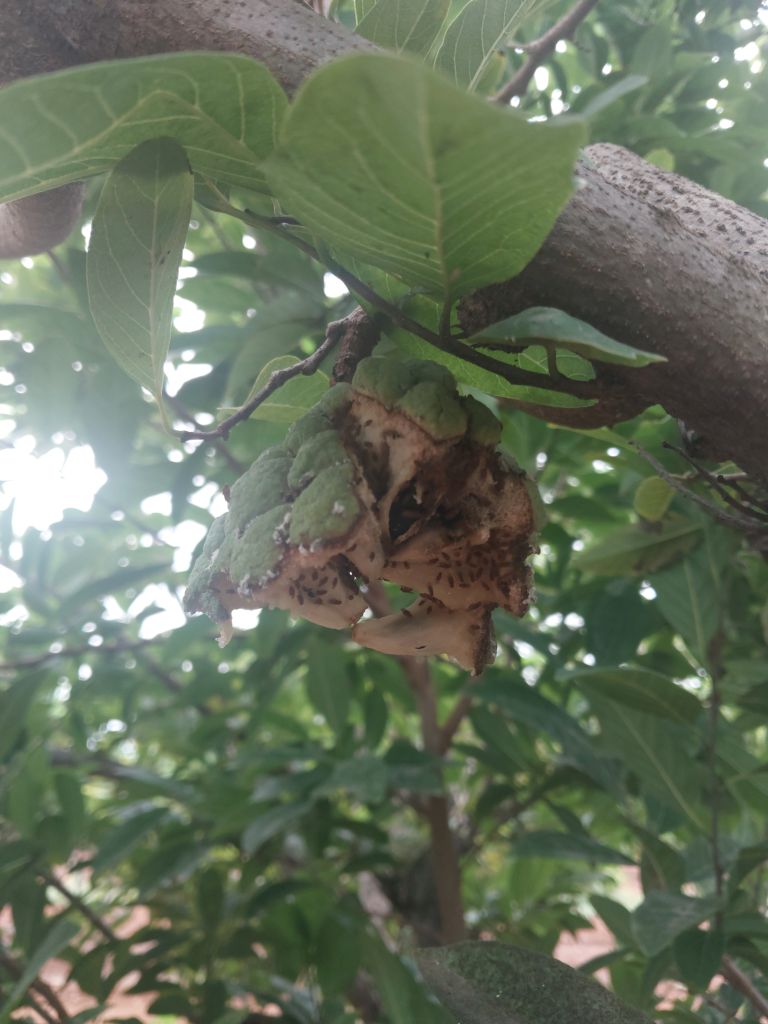
Disease label: Mealy Bug